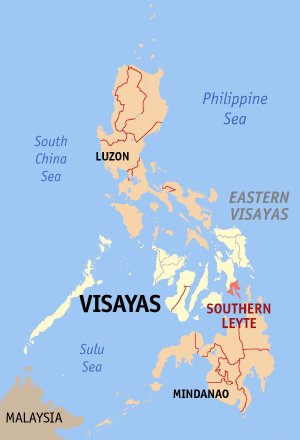
Leyte du Sud est une province de l'est des Philippines occupant le sud de l'île de Leyte et l'île de Panaon au sud-est. Les deux îles sont reliées par un pont.